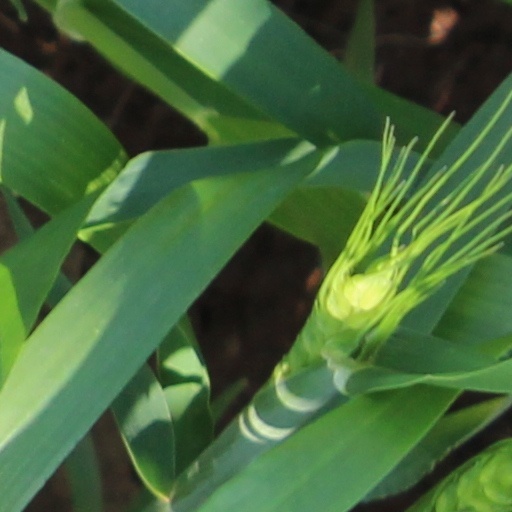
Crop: wheat